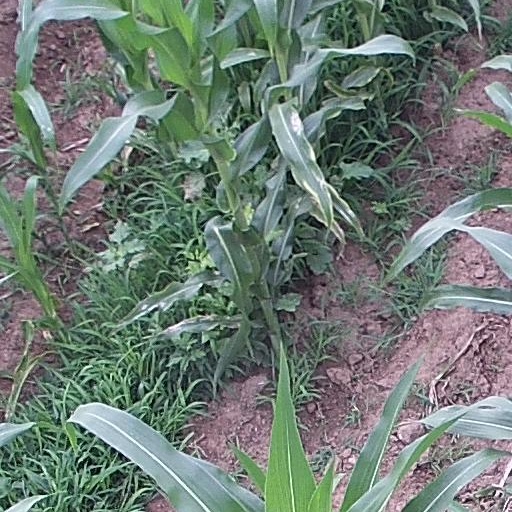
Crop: maize; corn